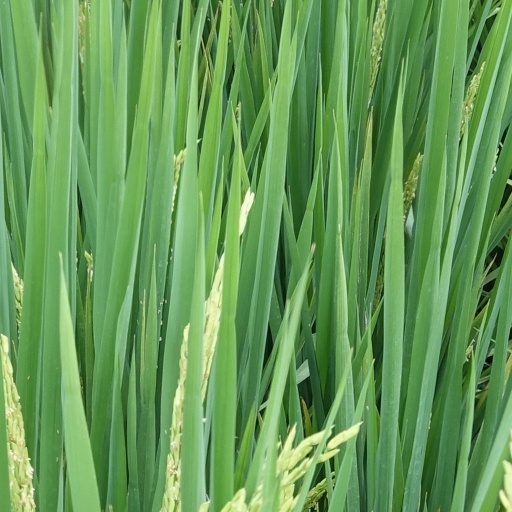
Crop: rice